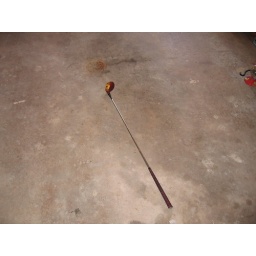
1-wood in the gray golf bag in the garage.